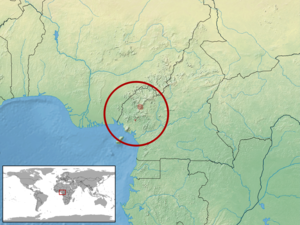
Leptosiaphos pauliani est une espèce de sauriens de la famille des Scincidae.